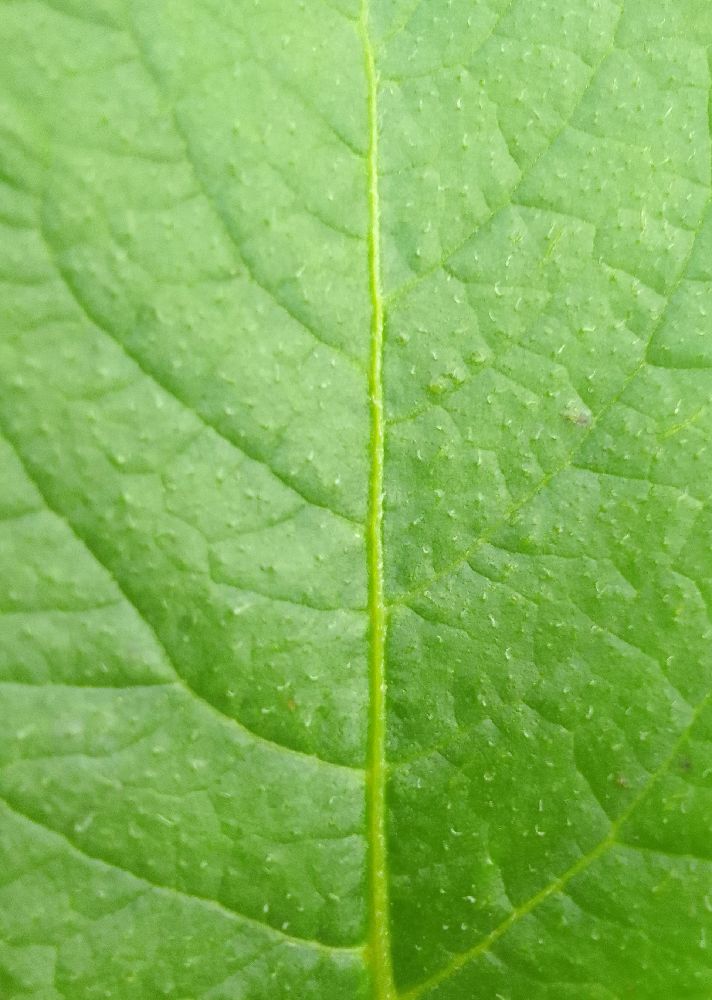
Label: Healthy